Ptolemy VI Philometor

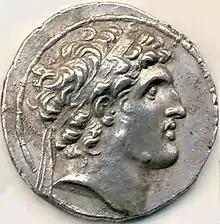
Coin of Alexander Balas

A new claimant to the Seleucid throne, Alexander Balas, appeared in 153 BC. John Grainger proposes that Ptolemy VI provided Alexander with financial backing, naval transport, and secured Ptolemais Akko as a landing base for him. He argues that Alexander's chancellor Ammonius should be seen as a Ptolemaic agent. There is however no explicit evidence for this, and Boris Chrubasik presents Alexander's initial successes as accomplished without any Ptolemaic involvement, and challenges the identification of Ammonius as an Egyptian in particular. At any rate, an agreement between Ptolemy VI and Alexander was sealed in 150 BC, when Ptolemy VI married his teenage daughter Cleopatra Thea to Alexander in a ceremony at Ptolemais Akko.